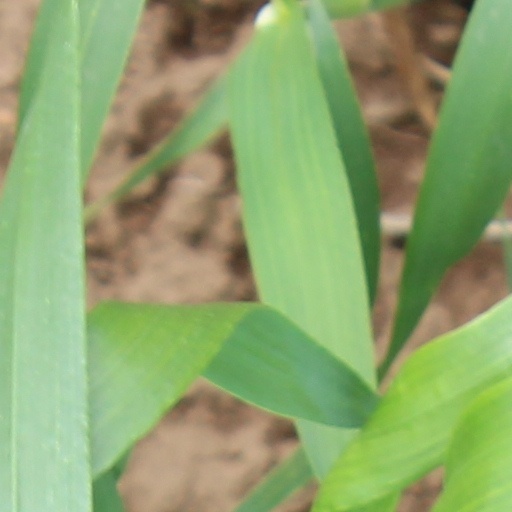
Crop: wheat